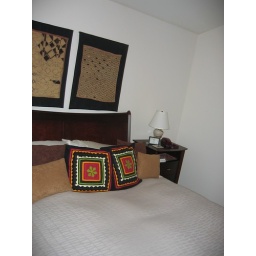
Someone else's bed is in my future bedroom